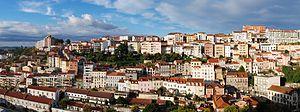
Cet article expose les principales destination de tourisme au Portugal.